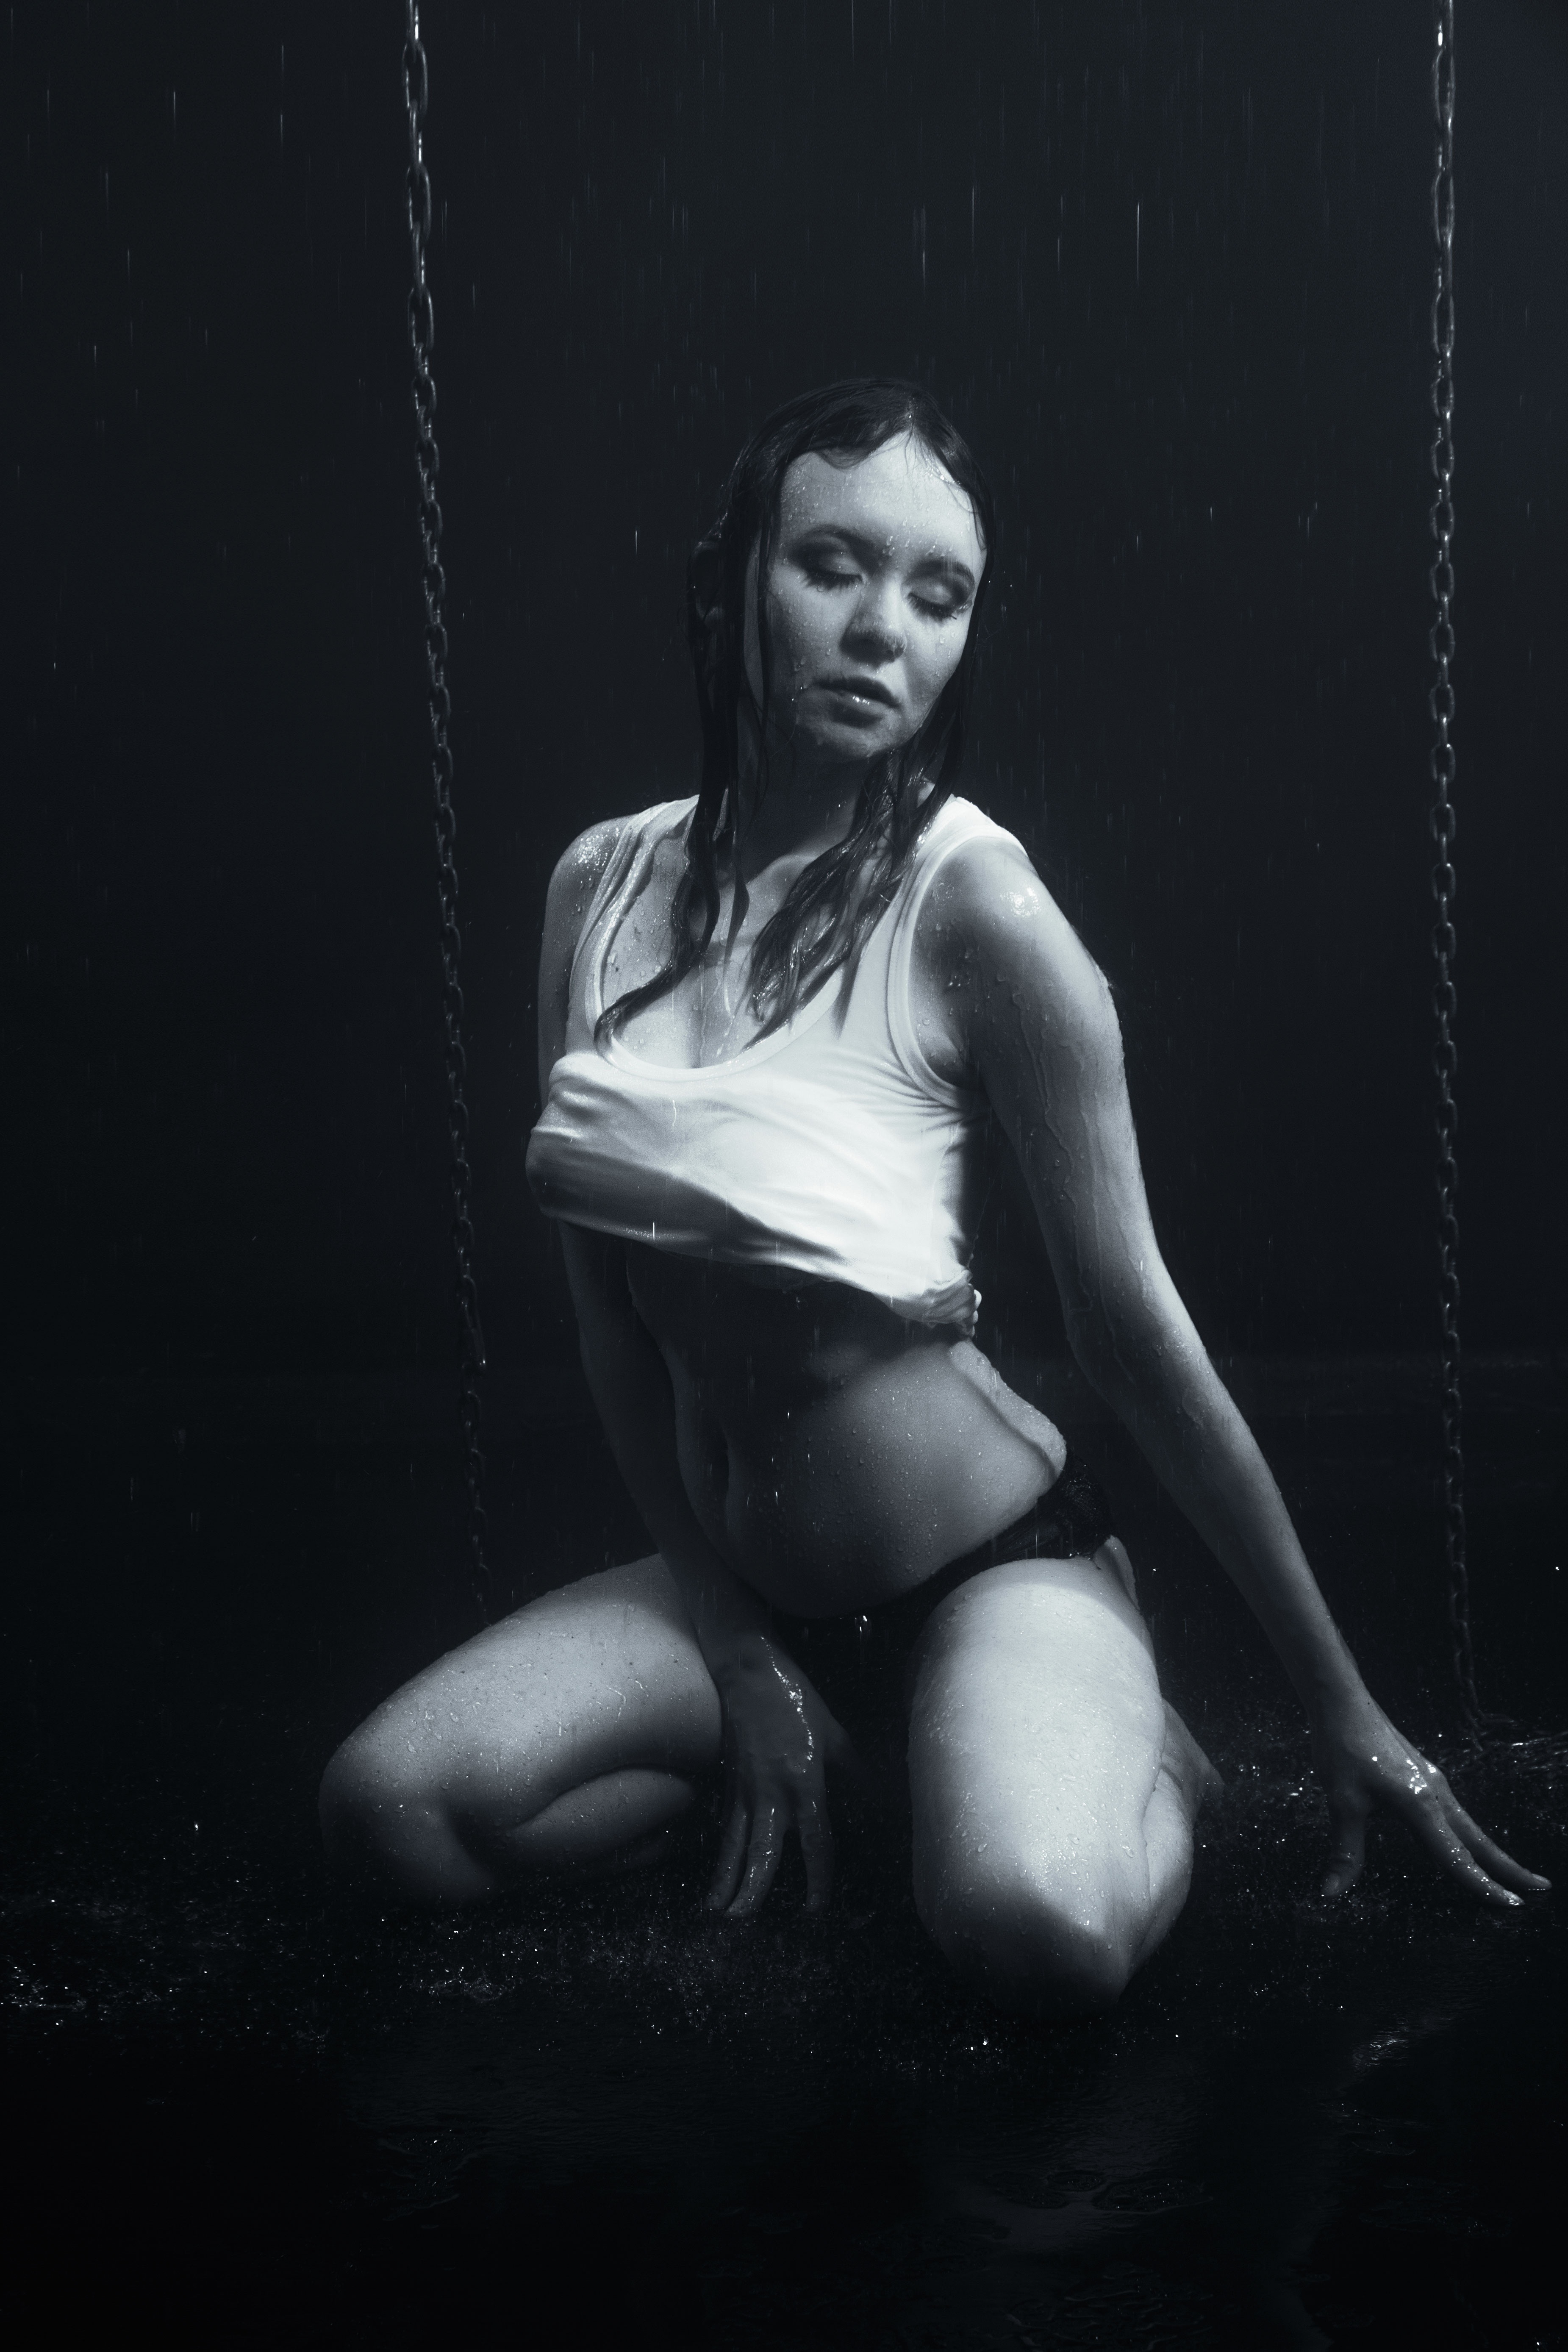
black and white, girl, hair, leather, photography, photographer, love, model, jeans, sitting, darkness, black, monochrome, lady, linen, bw, hands, legs, skin, details, sexy, nude, keep, body, underwear, breast, erotic, photo shoot, wet girl, in the studio, grown up, monochrome photography, in shirt, wet shirt, film noir, human positions, art model